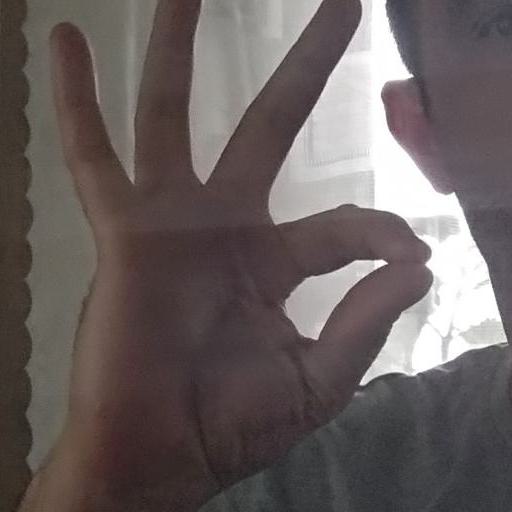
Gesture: ok